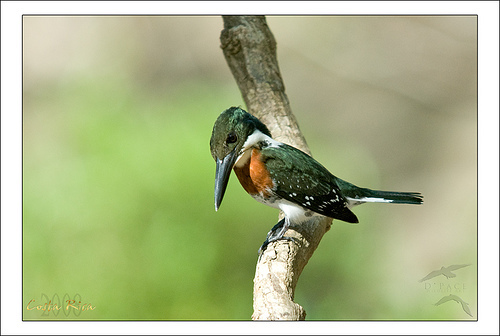
this bird has a long and pointy black beak, a red breast, and a green crown and wings.
small bird with large narrow black beak about the same size as it's dark colored head, rust colored breast, white belly, bluish black wings and back.
this is a bird with a white belly, brown breast and green wings.
the small, green bird has a very big, pointed, long beak compared to its body, a white throat, abdomen and thighs, and an orange breast.
this bird has a white belly, brown breast, green wing and head and large black beak.
small metallic green and red breasted with a long black bill.
this bird has wings that are green and has a orange chest and long bill
this particular bird has a belly that is black with white spots and orange breasts
this bird has wings that are green and has an orange ches
this bird is black, green, white, and brown in color, and has a large black beak.
Species: Green Kingfisher